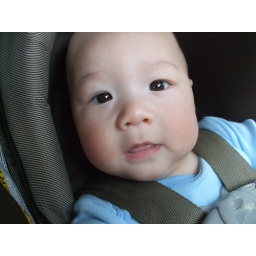
in the car seat